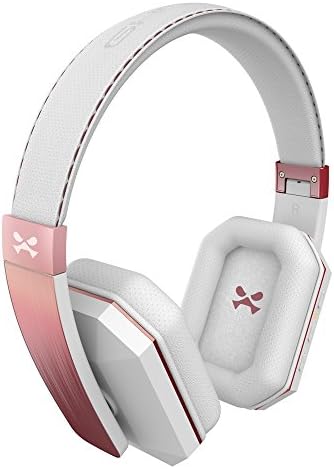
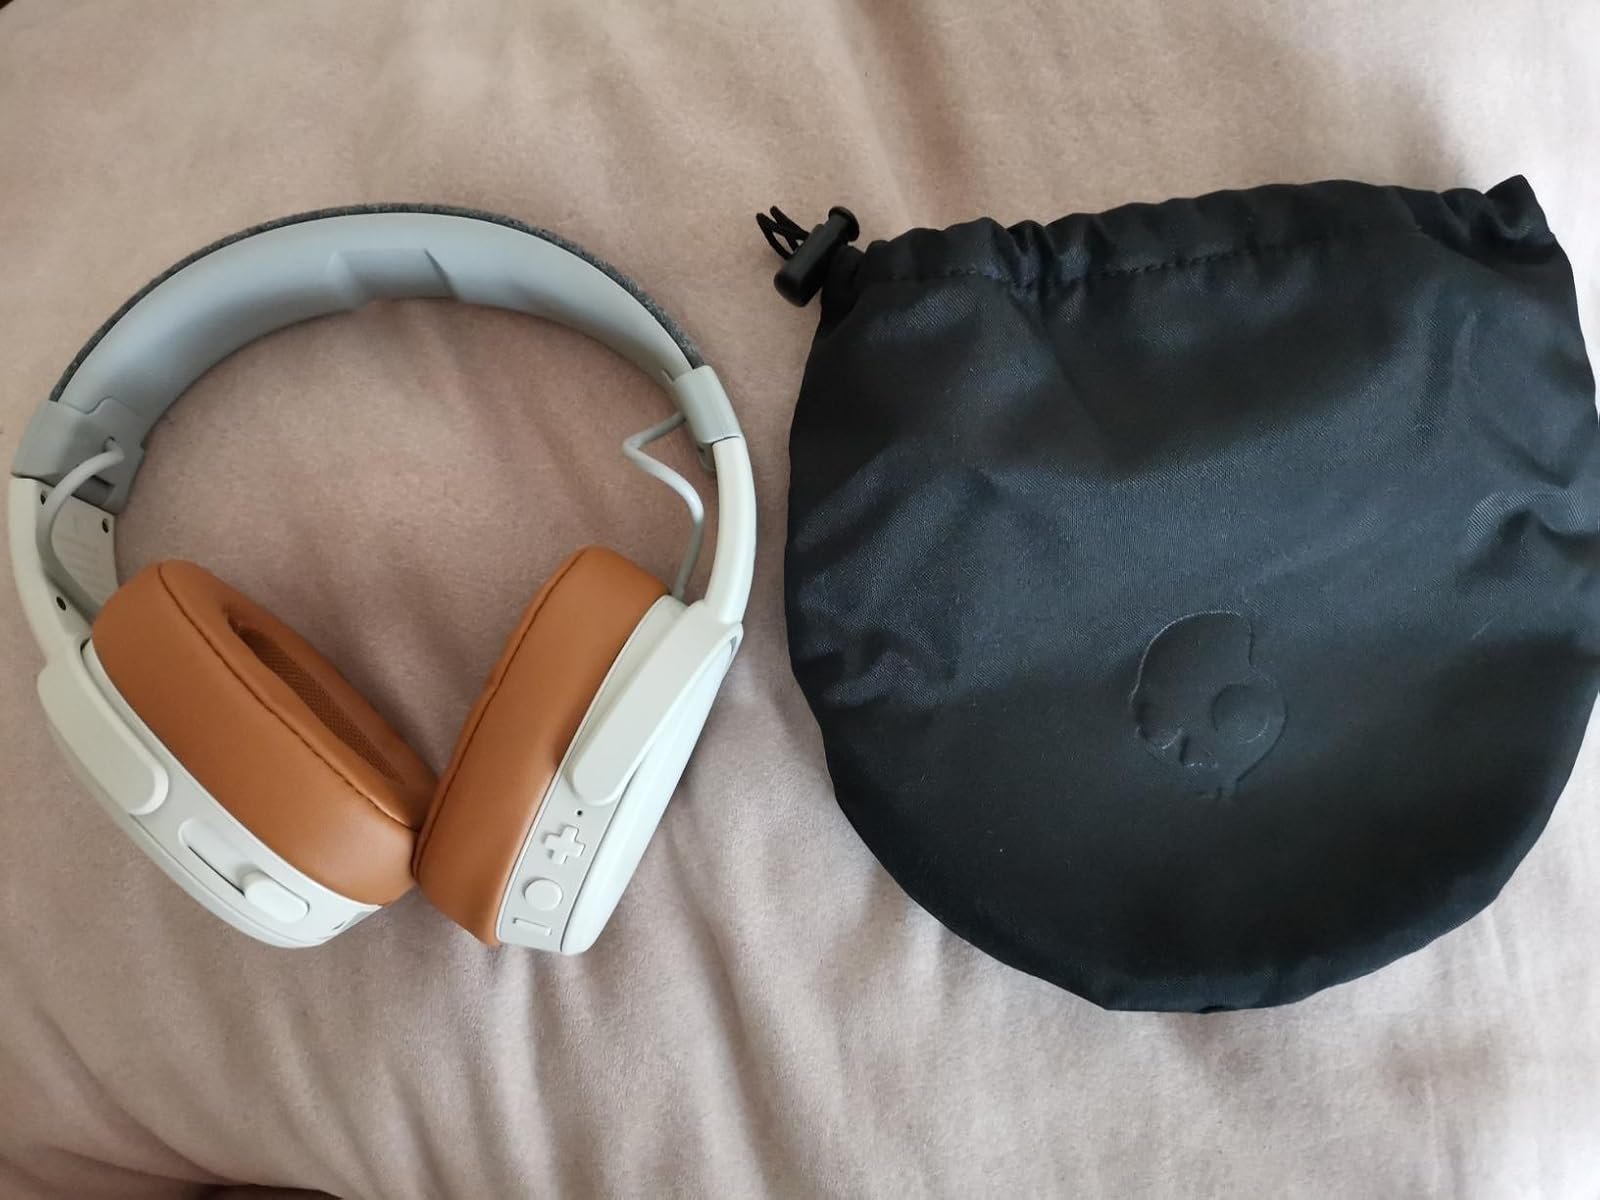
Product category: headphones
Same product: no